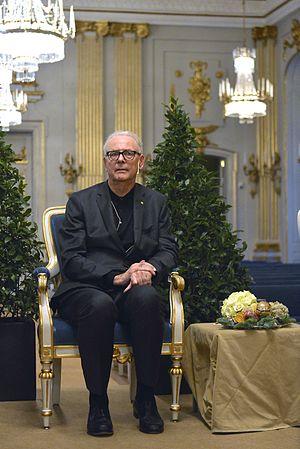
Patrick Modiano dans la Bourse de Stockholm sous la conférence de presse de l'Académie suédoise le 6 Décembre 2014.